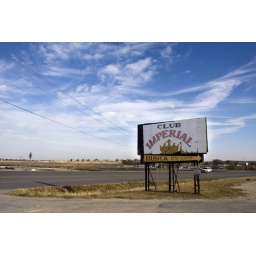
Photo 8: A sign sits in front of the bright blue sky. Comment to vote for this image.